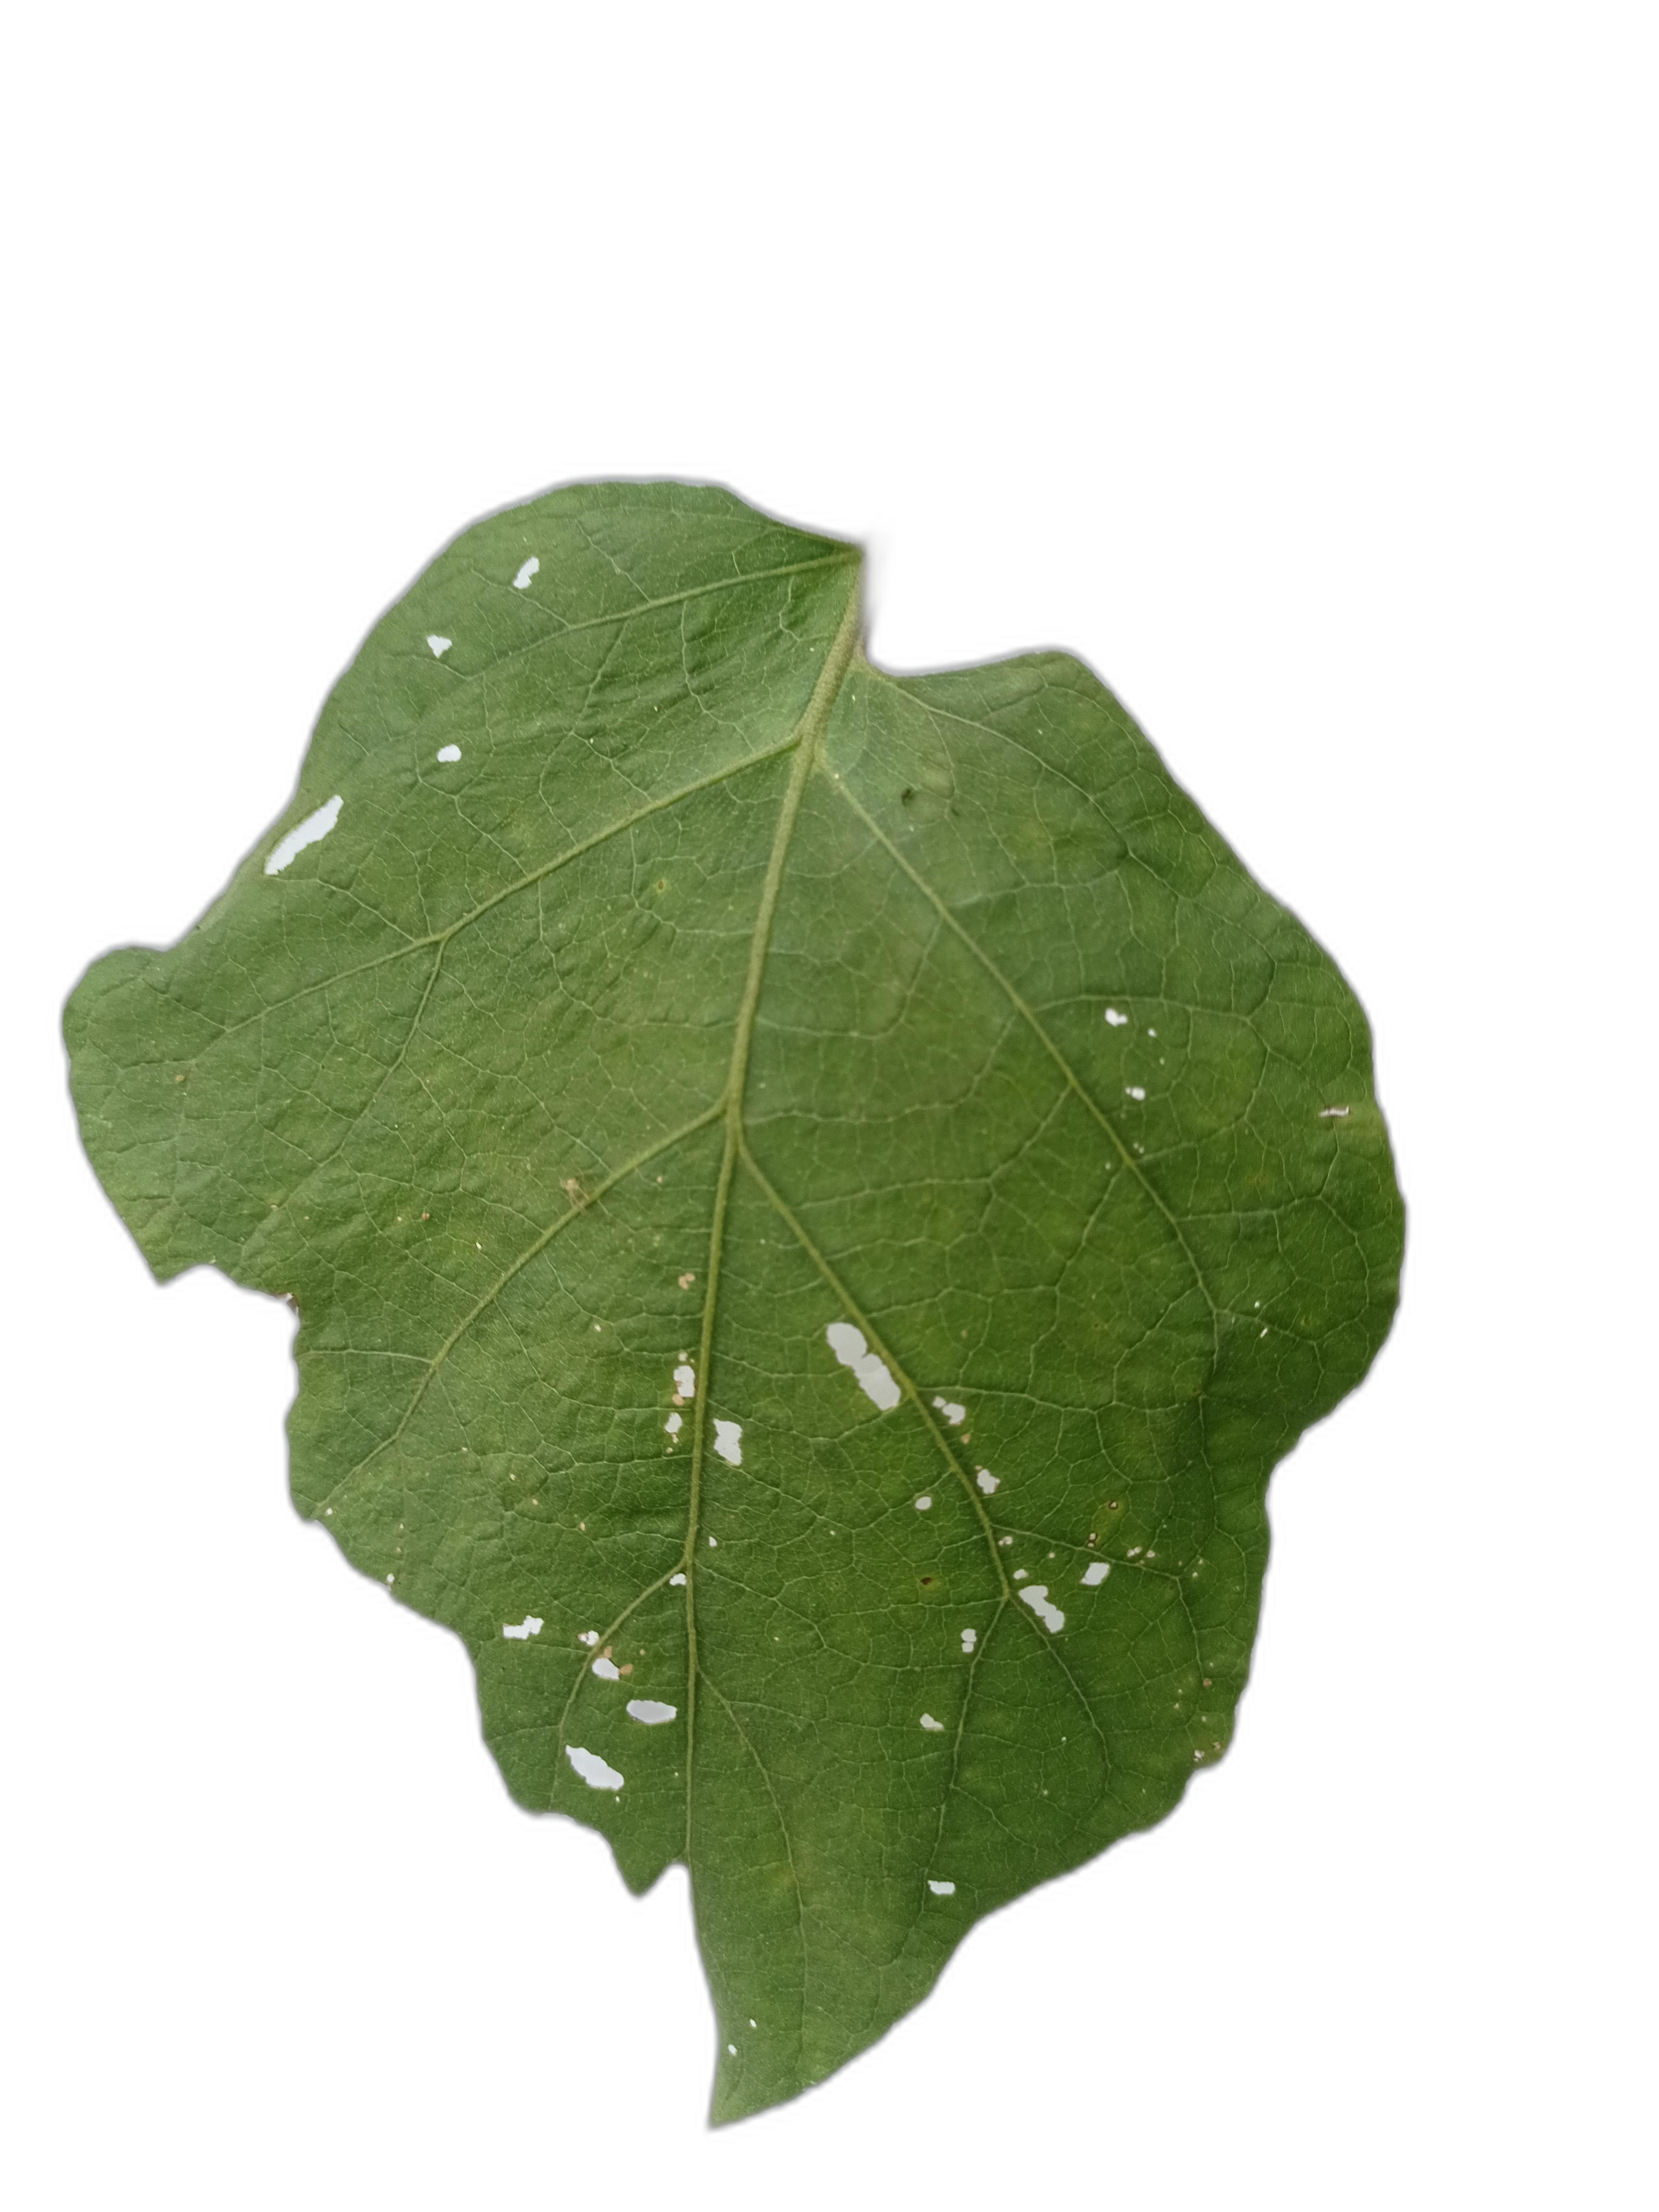
Label: Insect Pest Disease